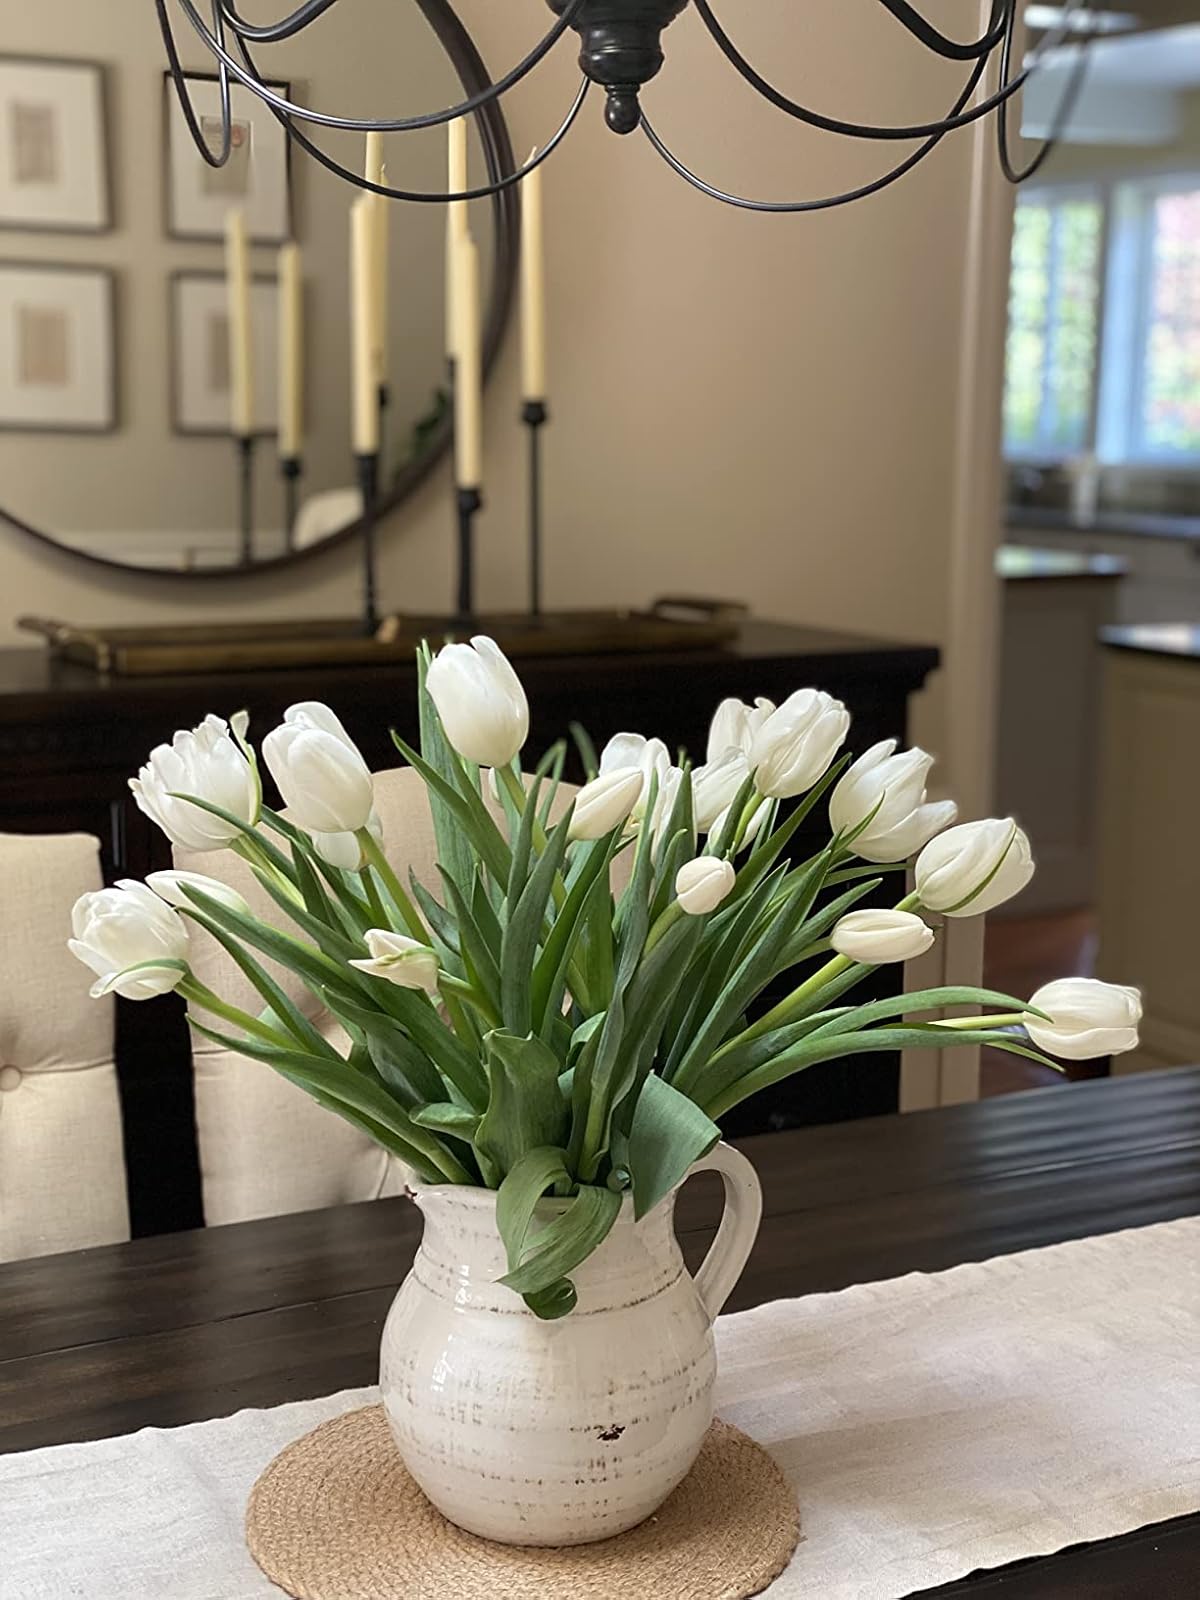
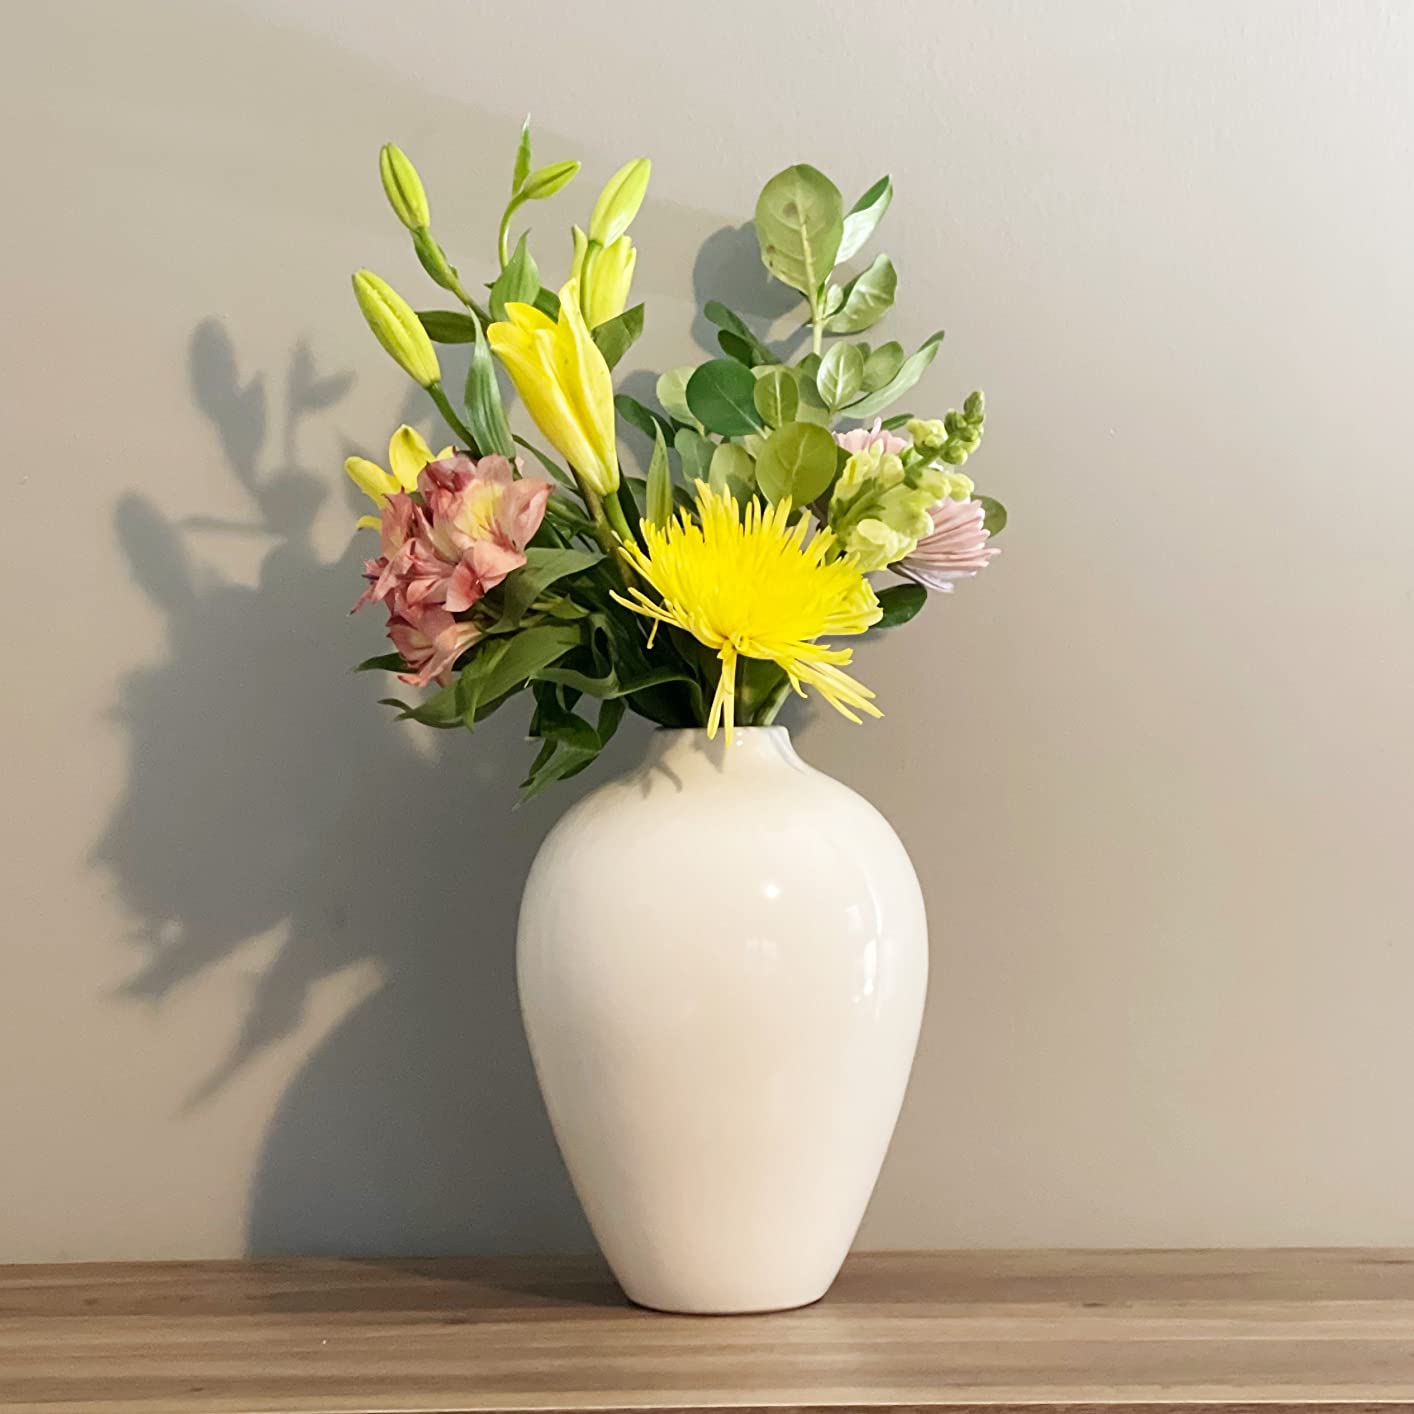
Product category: vase
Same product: no